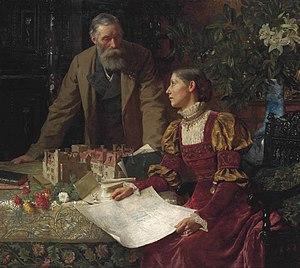
Sir William Earle Welby-Gregory, 4ᵉ baronnet était un homme politique du parti conservateur britannique.